Meat ant

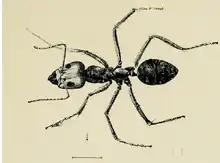
Illustration of a worker, W.W. Froggatt, 1907

The meat ant was first described in 1858 by British entomologist Frederick Smith in his "Catalogue of Hymenopterous Insects in the Collection of the British Museum part VI", under the binomial name "Formica purpurea" from a holotype worker ant he collected in Melbourne, Victoria. The type material is currently housed in the Natural History Museum, London. In 1862, Austrian entomologist Gustav Mayr erected the genus "Iridomyrmex", and reclassified the meat ant as a member of "Iridomyrmex" rather than the genus "Formica". The ant was named "Iridomyrmex purpurea" in 1862. Mayr renamed the ant as "Iridomyrmex purpureus" one year after. "I. purpureus" was later classified as a synonym of "Iridomyrmex detectus", and this taxon was designated as the type species of "Iridomyrmex" in 1903.